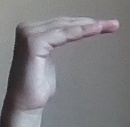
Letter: haa